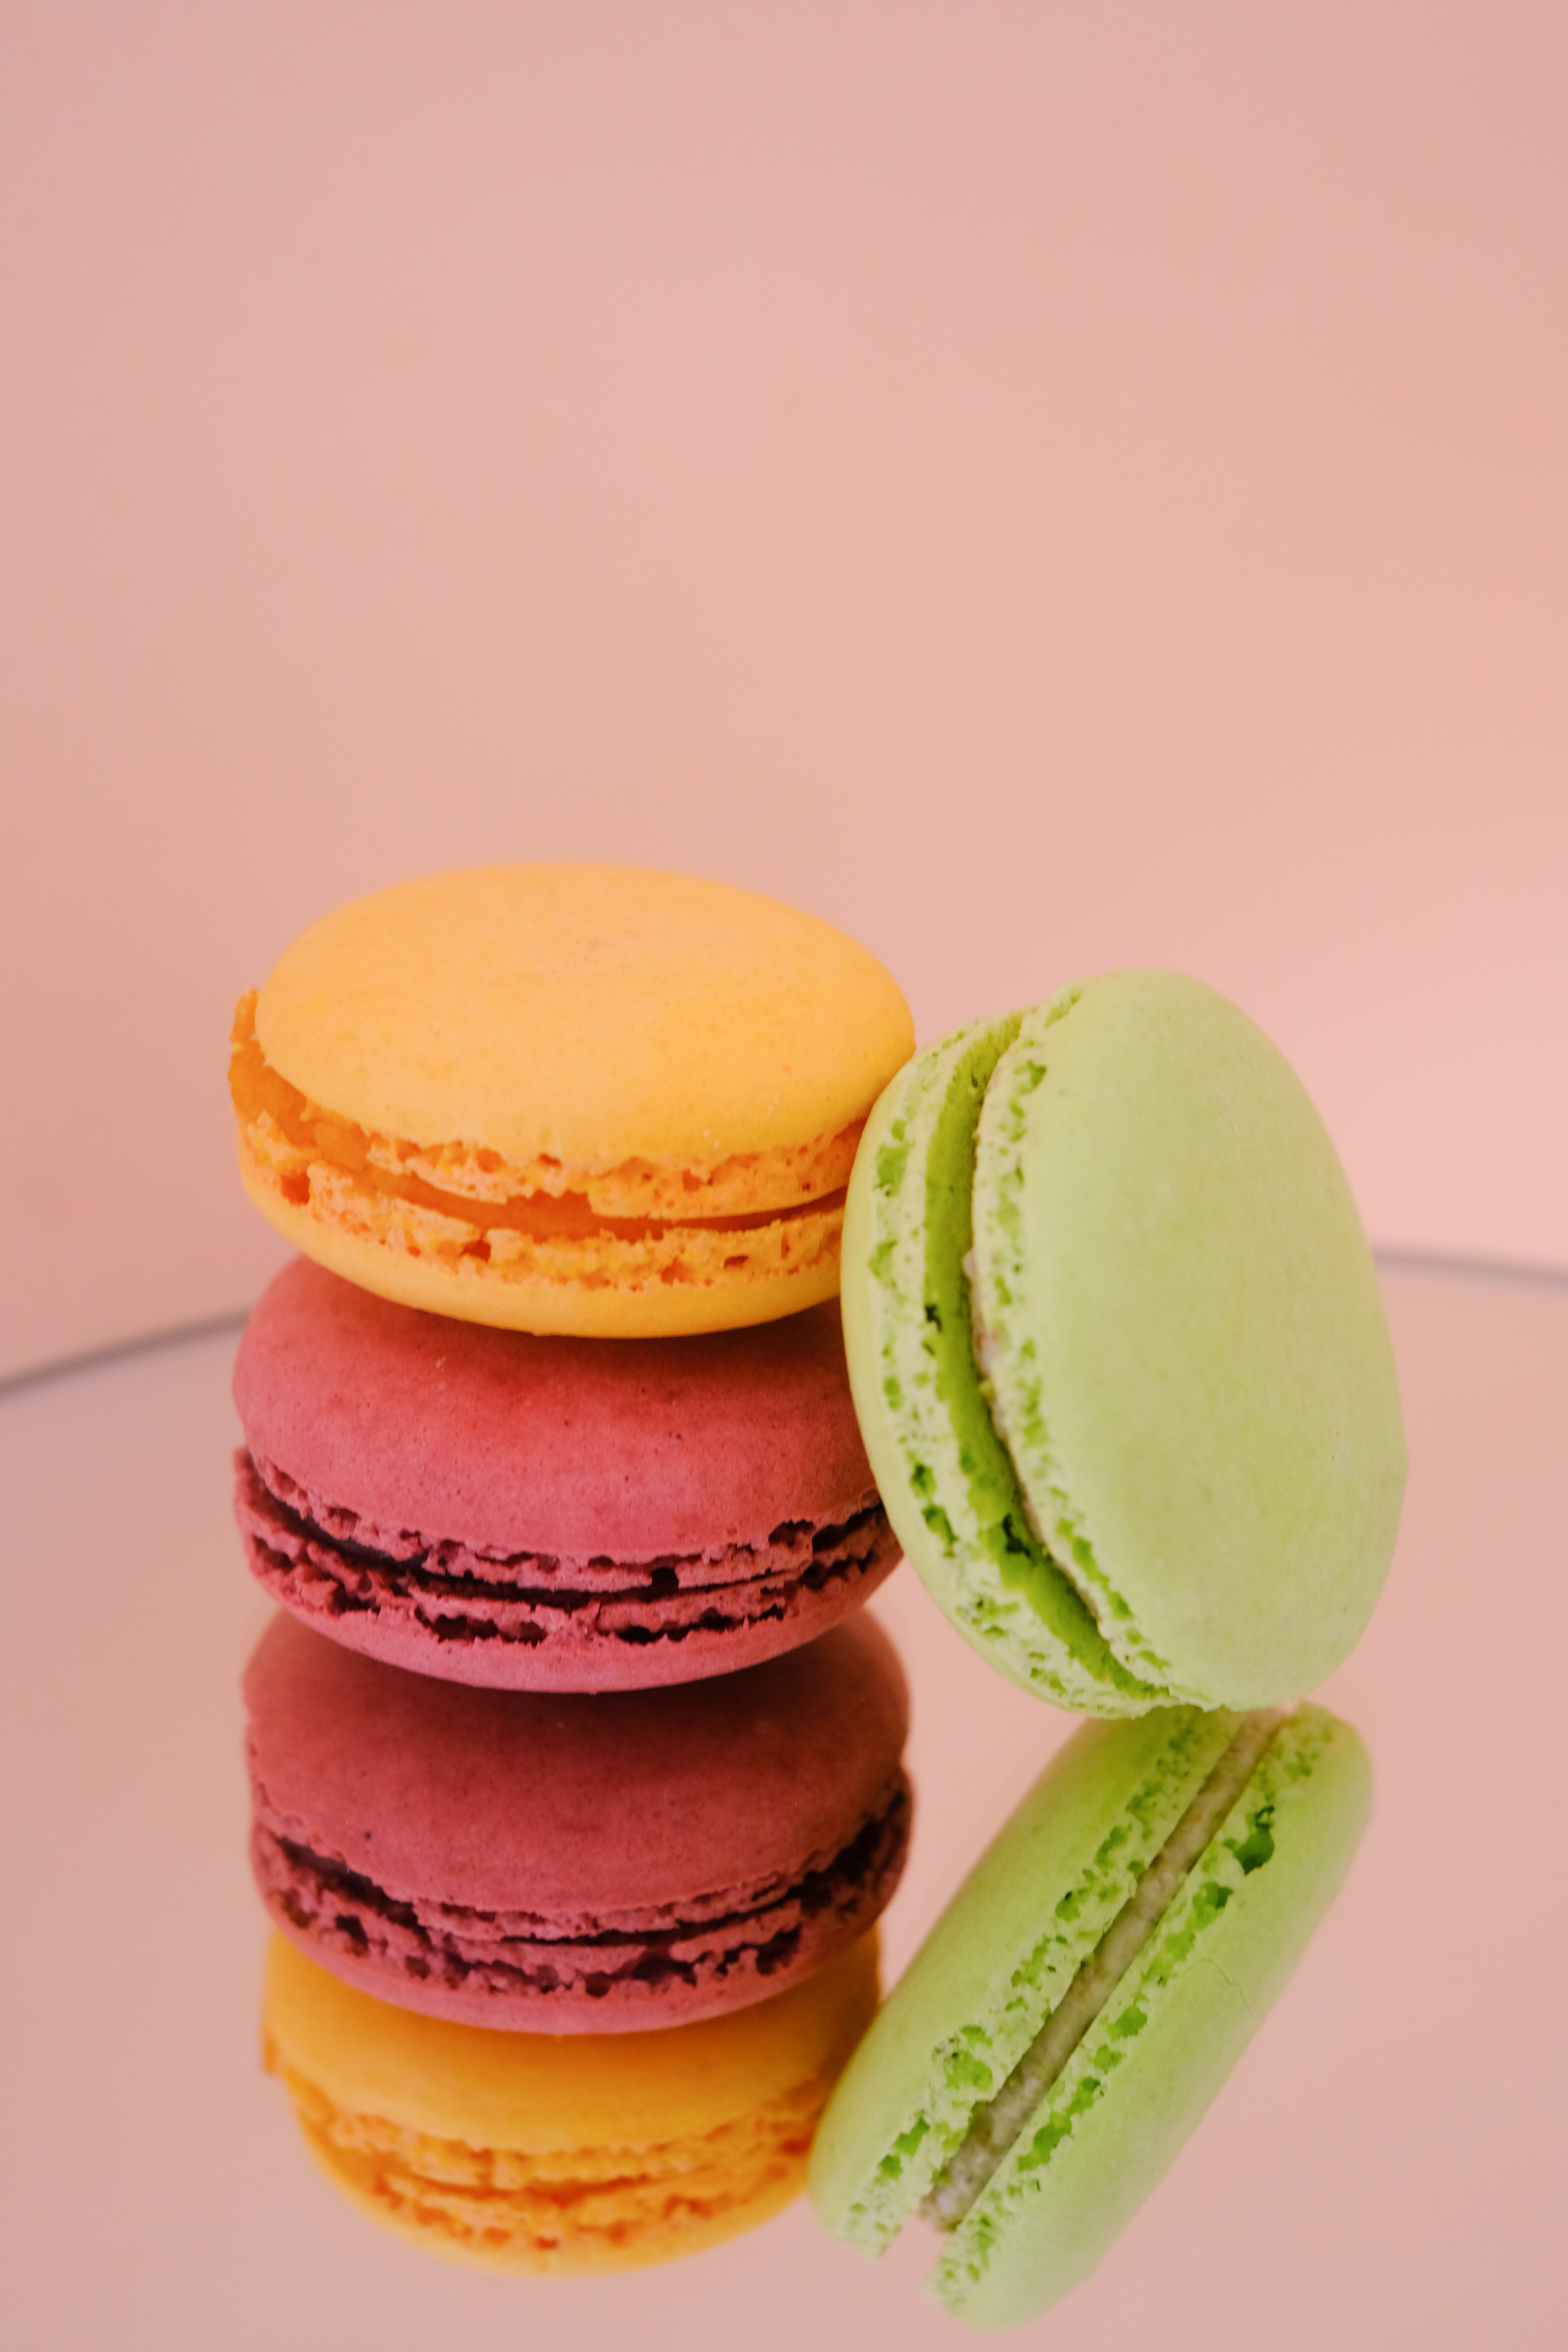
cake, macaroon, food, ingredient, recipe, baked goods, cuisine, dish, dessert, sweetness, finger food, baking, Sandwich Cookies, dishware, buttercream, comfort food, confectionery, peach, chocolate sandwich, cup, junk food, snack, plate, cooking, fast food, cream, cookies and crackers